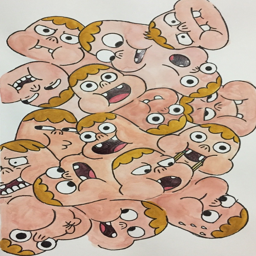
did i tell you how this is the best show recently ?